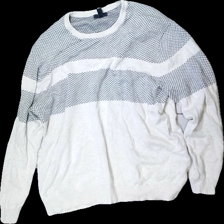
View: front
Type: Sweater
Category: Men
Brand: Gap
Colors: White, Blue
Material: 100% cotton
Pattern: Other
Cut: Regular, C-collar
Size: XXL
Season: All
Trend: Denim
Price range: 50-100
Recommended usage: Reuse